British Aerospace Sea Harrier

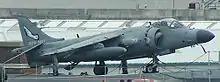
British Aerospace Sea Harrier FA2 of the Royal Navy on the flight deck of HMS "Invincible"

The Sea Harrier saw action in war again when it was deployed in the 1992–1995 Bosnian War. It launched raids on Serb forces and provided air-support for the international taskforce units conducting Operations Deny Flight and Deliberate Force against the Army of Republika Srpska. On 16 April 1994, a Sea Harrier of the 801 Naval Air Squadron, operating from the aircraft carrier HMS "Ark Royal", was brought down by an Igla-1 surface-to-air missile fired by the Army of Republika Srpska while attempting to bomb two Bosnian Serb tanks. The pilot, Lieutenant Nick Richardson, ejected and landed in territory controlled by friendly Bosnian Muslims.